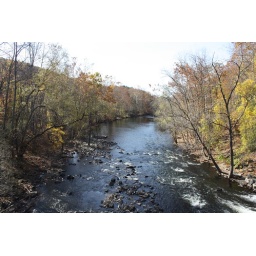
view downstream from the bridge over the river :)